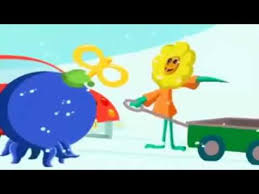
Portrait style: Cartoon Portrait